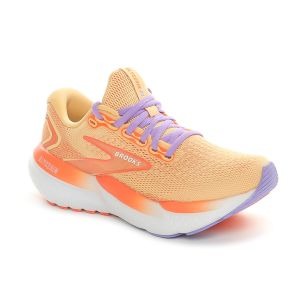
Brooks Scarpa da Running Donna  Glycerin 21 Arancione   Sconto 30%
Prezzo: 126,00 €